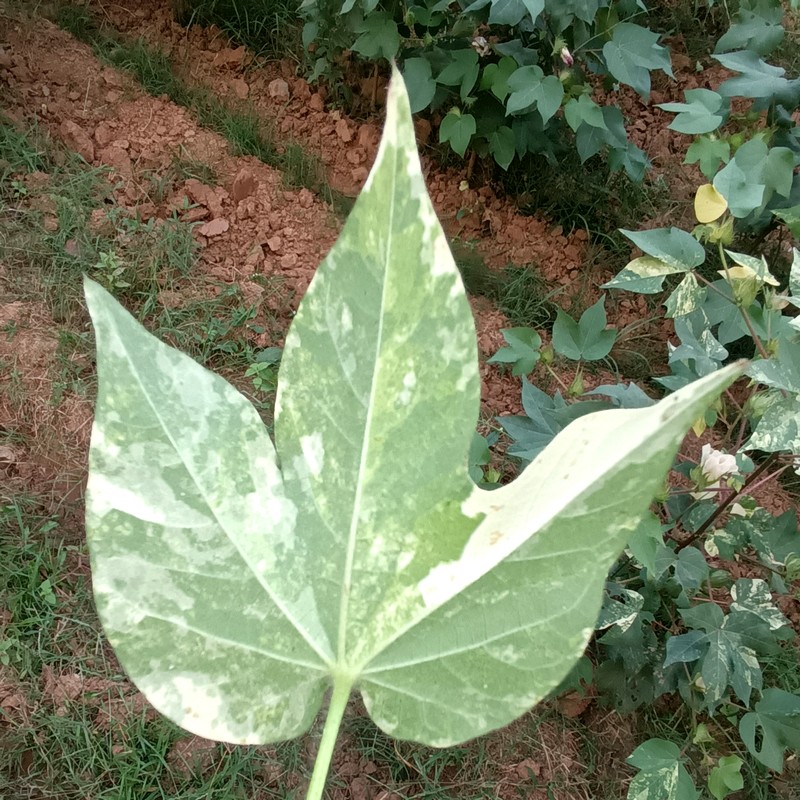
Label: Leaf Variegation